Protomicrocotylidae

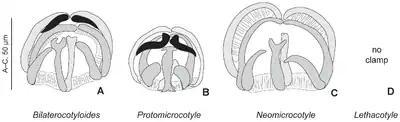
Clamps in various genera of Protomicrocotylidae: accessory sclerites (black) are present in "Bilaterocotyloides" and "Protomicrocotyle", and absent in "Neomicrocotyle". Clamps are absent in "Lethacotyle".

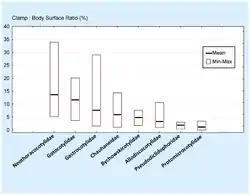
Ratio between clamp surface and body surface in eight families of gastrocotylinean monogeneans: the lowest ratio is in the protomicrocotylids

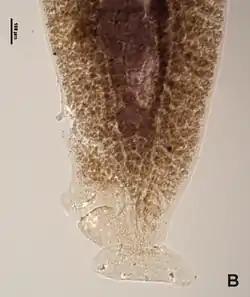
Posterior part of a protomicrocotylid, showing bilateral asymmetry

Protomicrocotylidae is a family of monogenean parasites in the order Mazocraeidea.